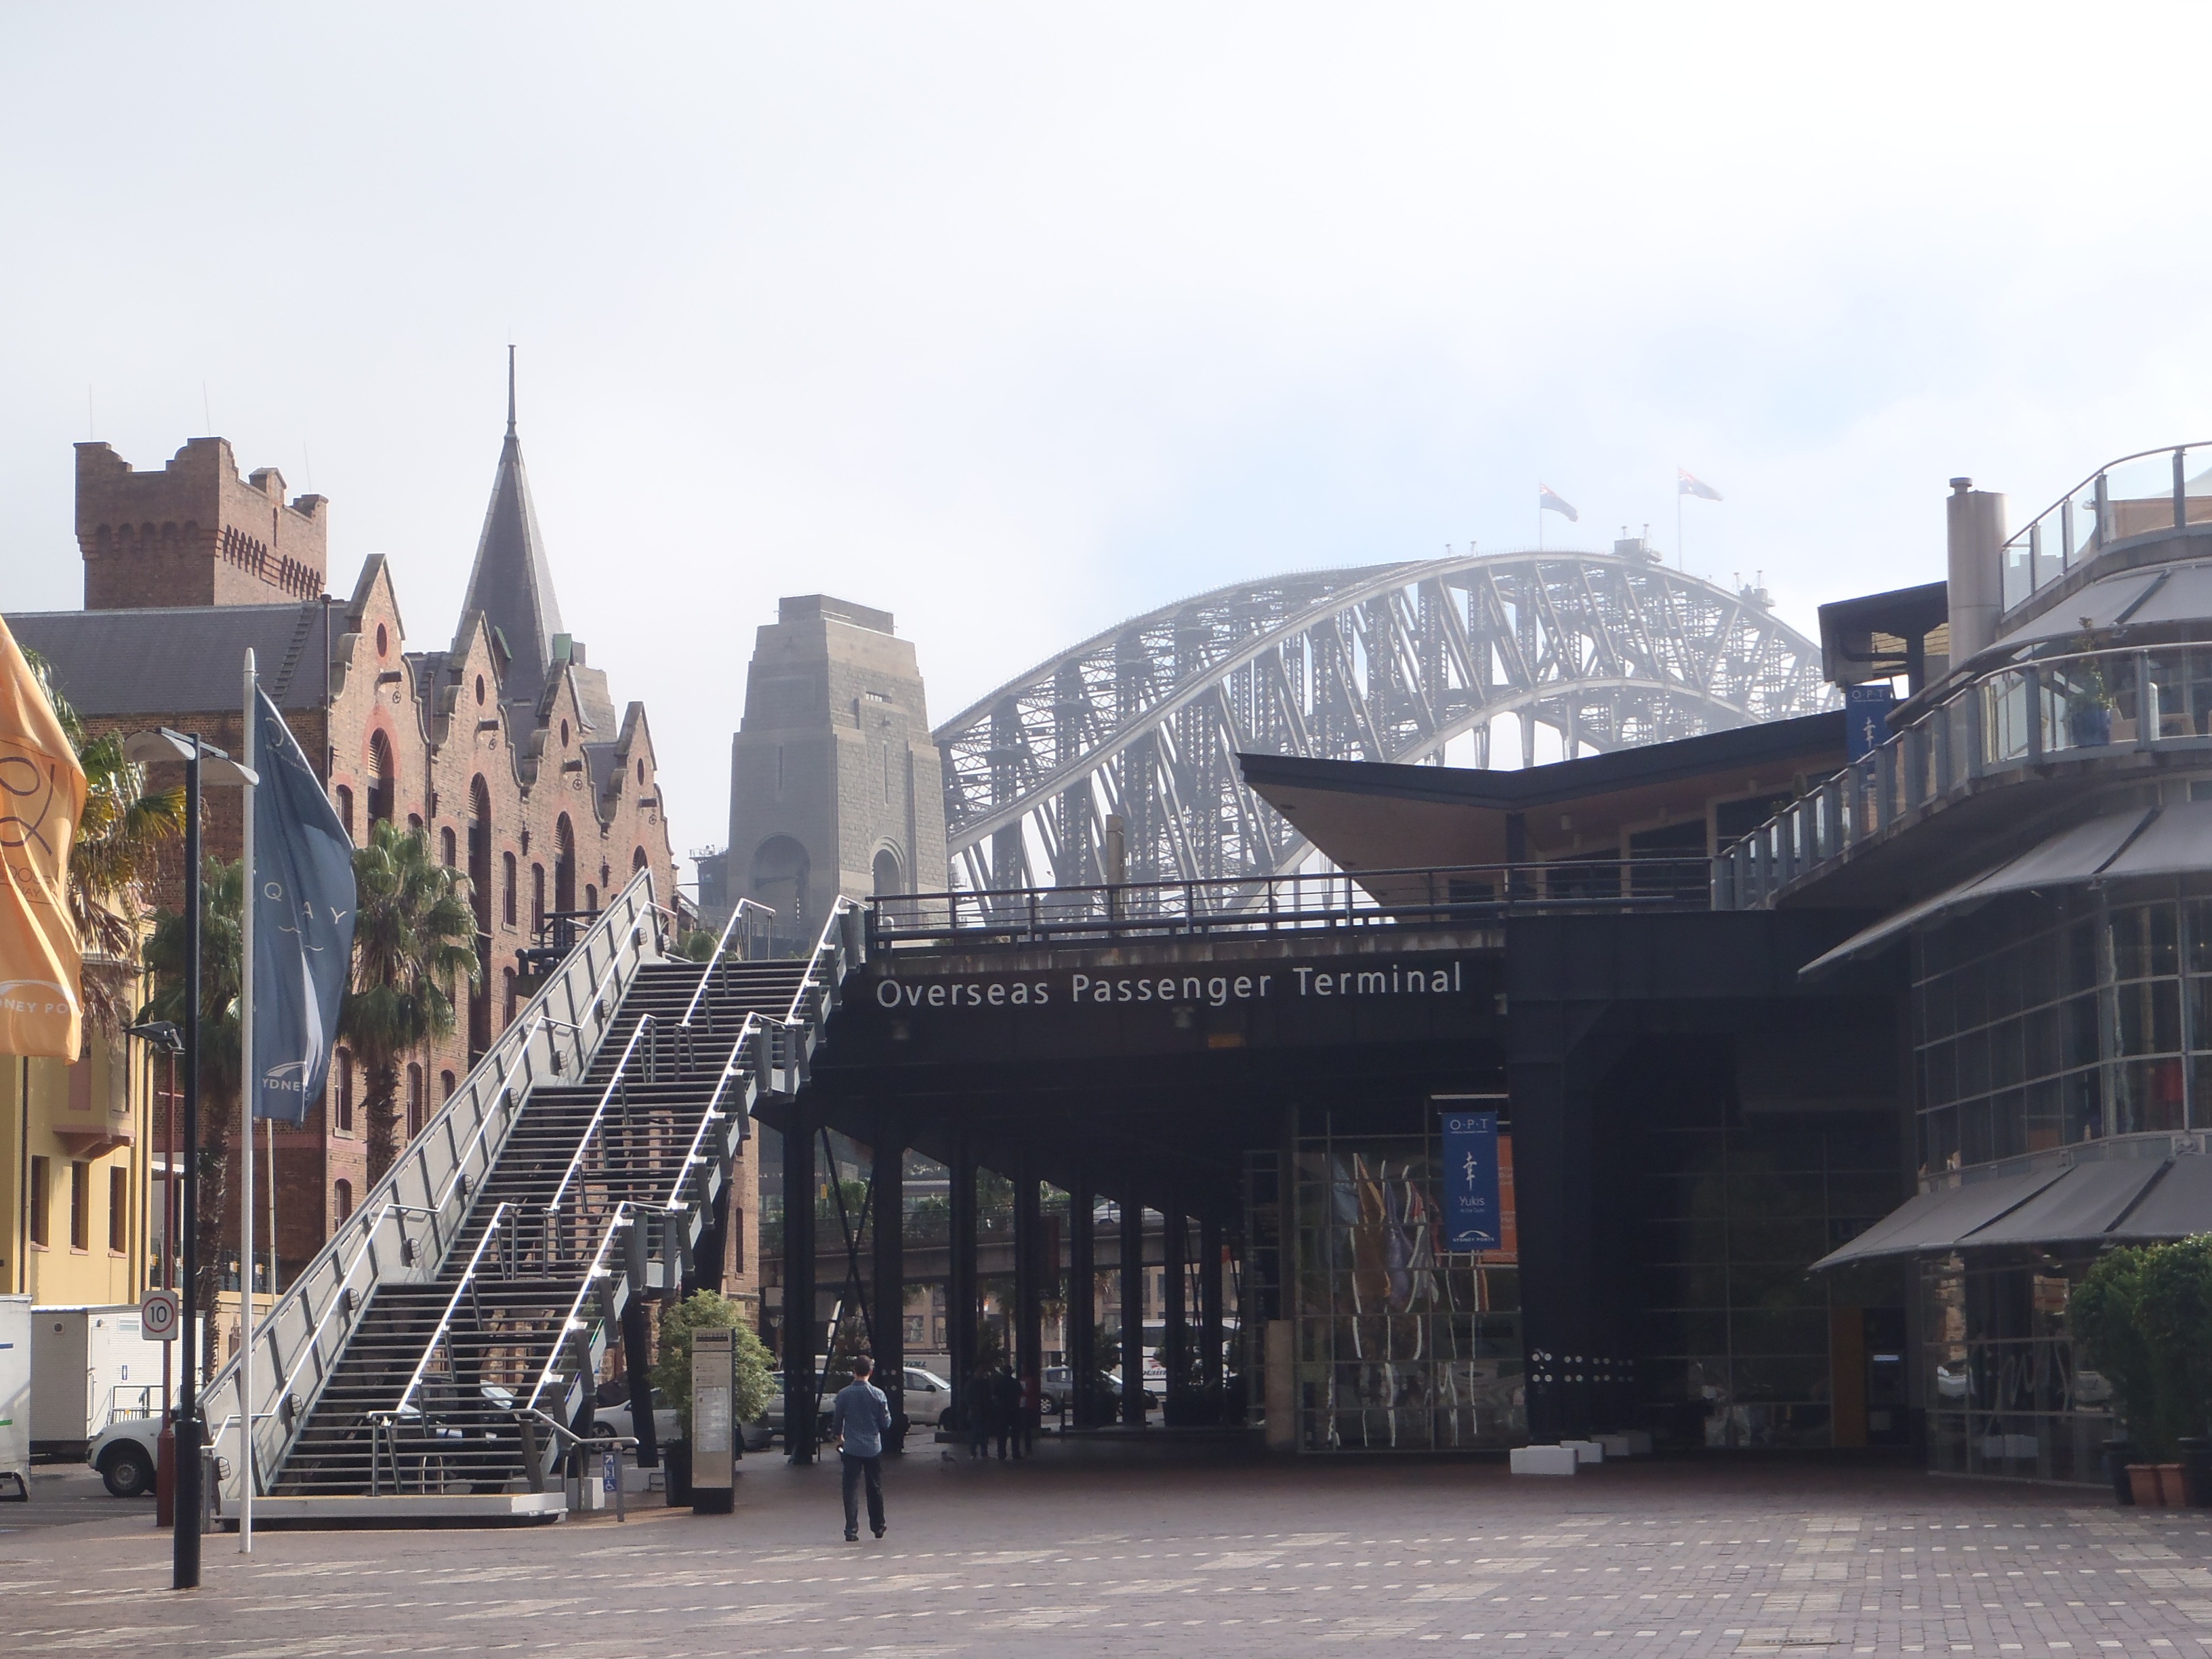
architecture, bridge, skyline, town, city, walkway, cityscape, downtown, transport, sydney, landmark, tourism, australia, town square, cities, urban area, human settlement, metropolitan area, br ck